Marvel Adventures

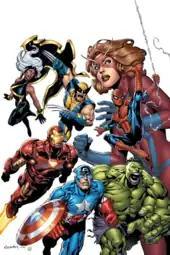
The Marvel Age's superheroes, based on the Marvel Comics' main canon's characters. Cover art of "Marvel Adventures: The Avengers" #1 (May 2006 Marvel Comics). Art by Aaron Lopresti.

The idea was initially established as the Marvel Age imprint in 2003. The Marvel Age name had last been used as the title of a promotional magazine published by Marvel from 1983 to 1994. The initial idea for the imprint was to reuse the early plots, written by Stan Lee in the 1960s, in a modern-day setting, with new writers and artists retelling the stories. The stories would be published in the standard comic book format and quickly collected and reprinted in manga-style digest size. Several titles from Marvel's failed Tsunami line, as well as several other Marvel series, were also collected in this format and released under the "Marvel Age" banner. Each book also contained character concept sketches by the artists on the last pages.